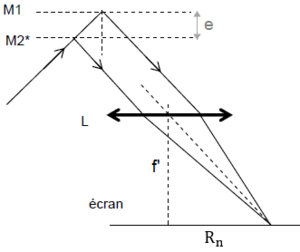
Schéma de la fomation des anneaux du Michelson en lame d'air, avec lentille
L'interféromètre de Michelson est un dispositif optique inventé par Albert Abraham Michelson et Edward Morley qui produit des interférences par division d'amplitude. Il est constitué essentiellement de deux miroirs et d'une lame semi-réfléchissante. Les deux configurations possibles d'utilisation sont la configuration en lame d'air et celle en coin d'air.